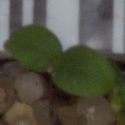
Label: cleavers